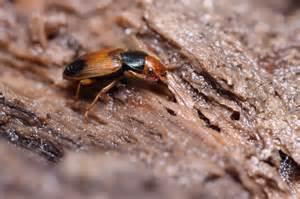
spider